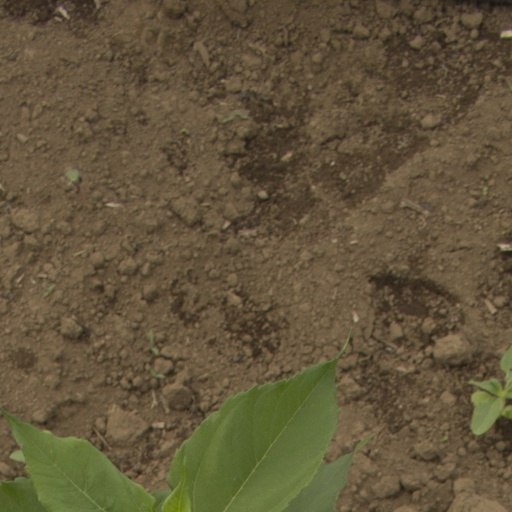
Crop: Jerusalem artichoke